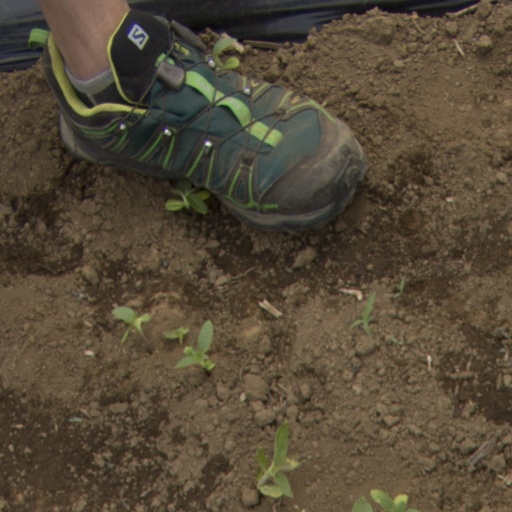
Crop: Jerusalem artichoke